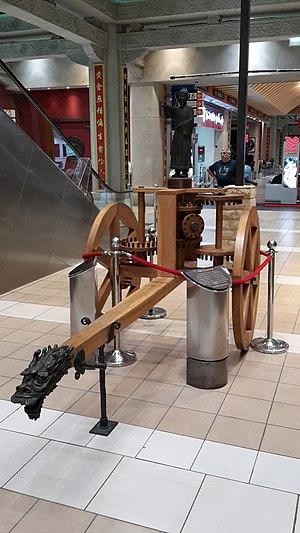
Le chariot pointant le sud, appelé aussi « char montre-sud », est un chariot antique chinois muni d'un dispositif mécanique permettant de compenser les rotations du véhicule, afin qu'une partie déterminée du chariot pointe constamment vers le sud. Le chariot est un véhicule à deux roues, surmonté d'une figurine reliée aux roues par un engrenage différentiel. Grâce à un choix judicieux du diamètre des roues et du rapport des engrenages, la figurine reste toujours orientée dans la même direction, le véhicule fonctionnant donc comme un système de boussole non magnétique. Au cours de l'histoire, plusieurs textes chinois ont mentionné le chariot pointant le sud ; certains décrivent en détail le mécanisme et le fonctionnement de l'engin.